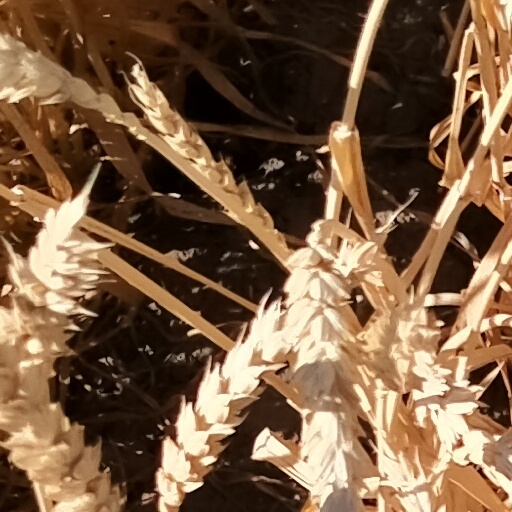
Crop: wheat